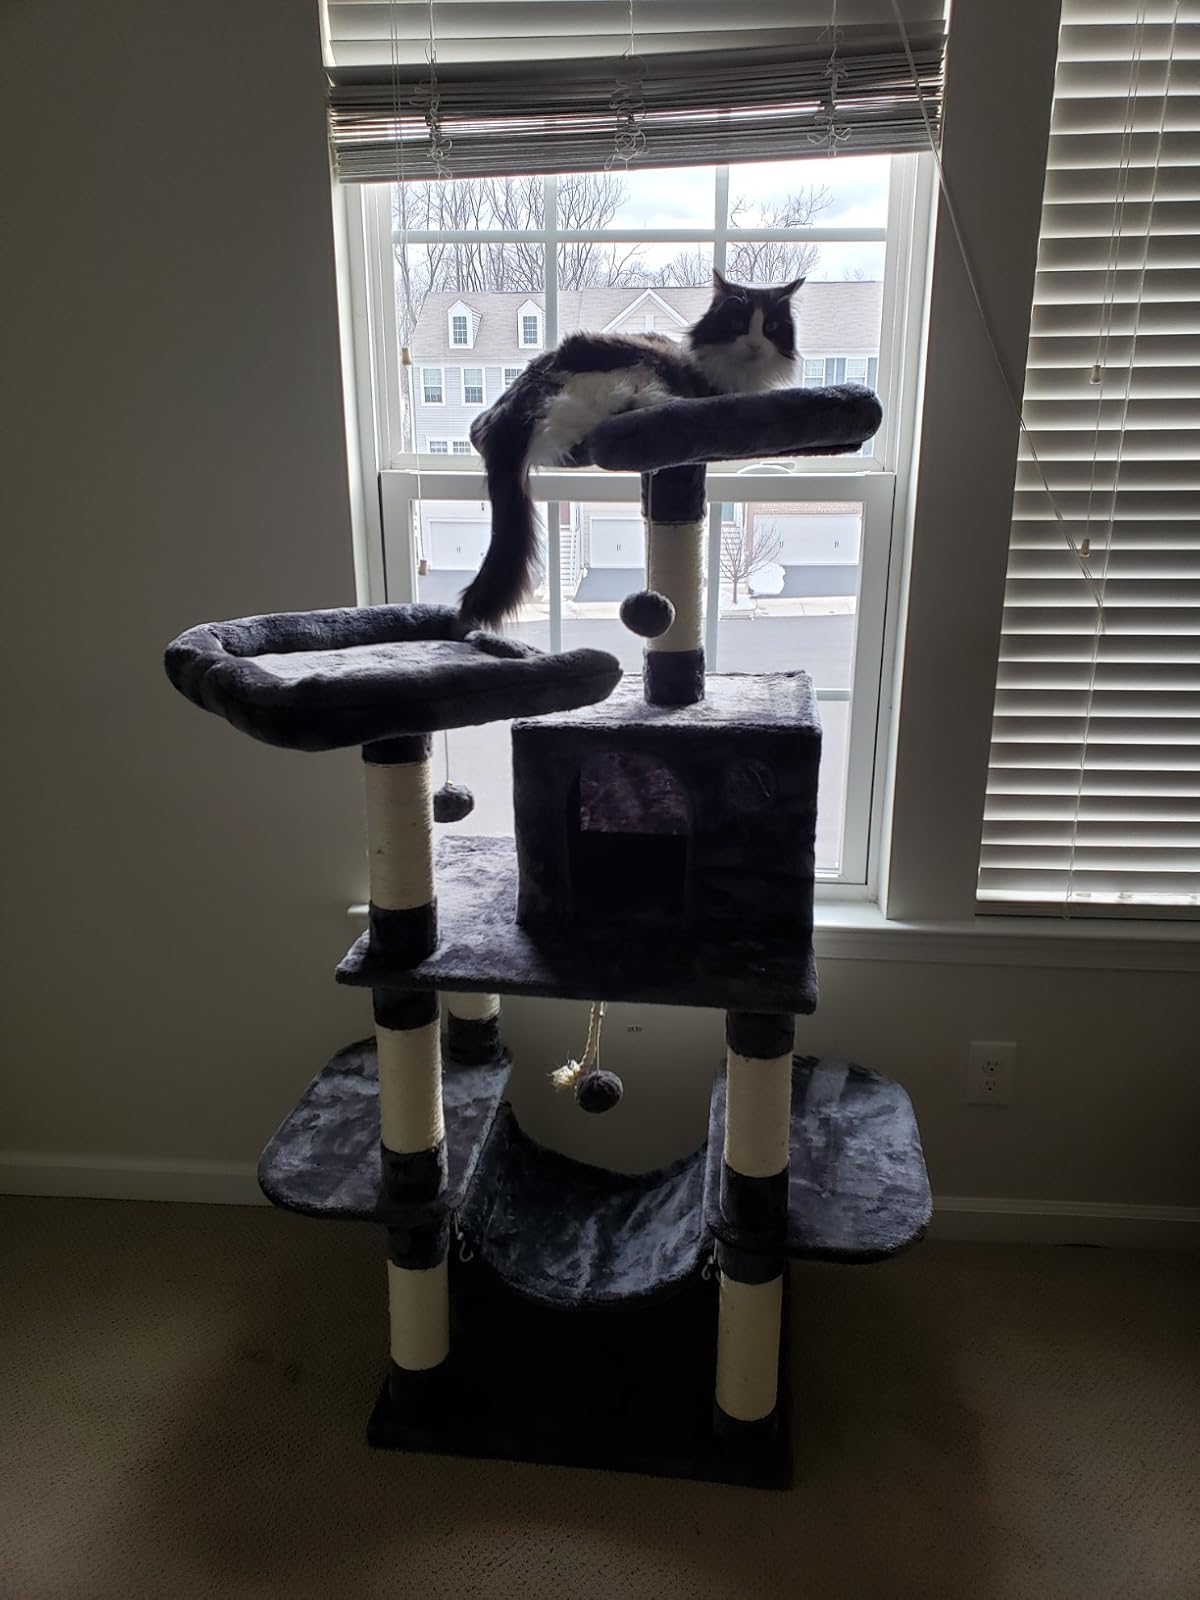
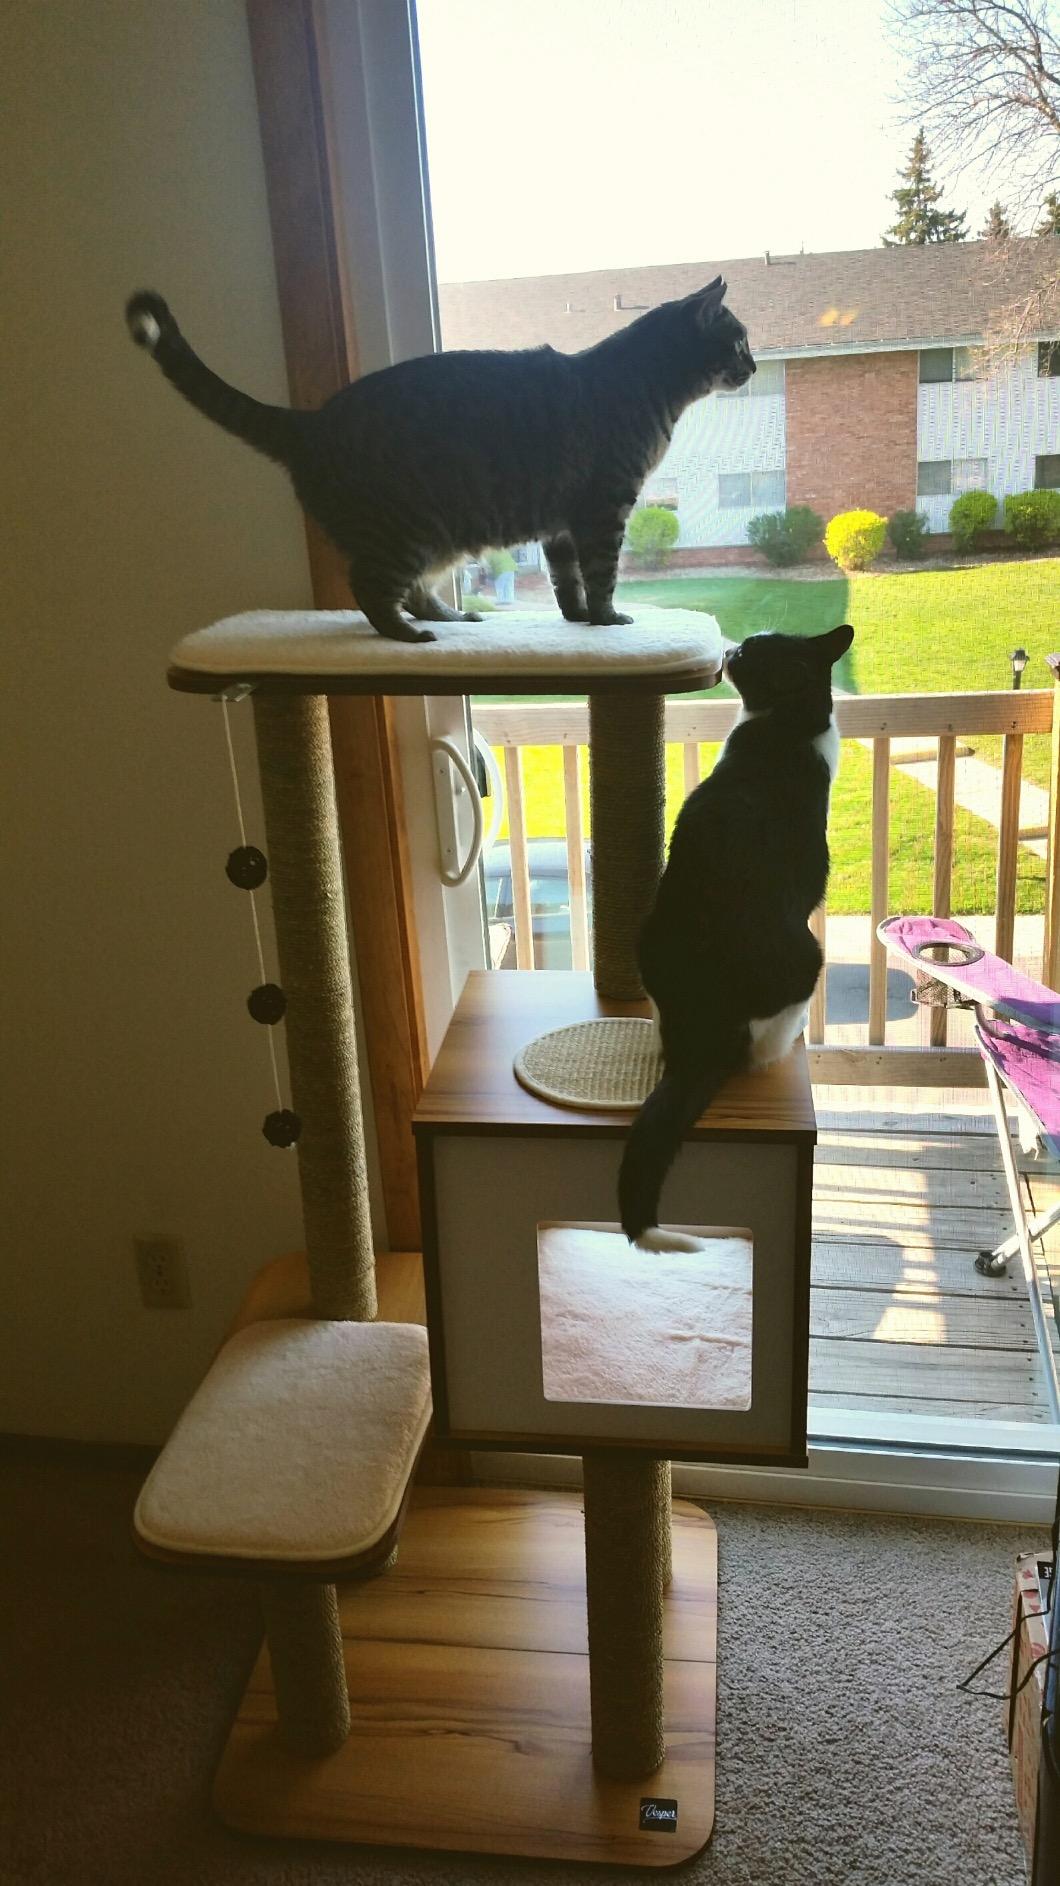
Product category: items_cat tree
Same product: no